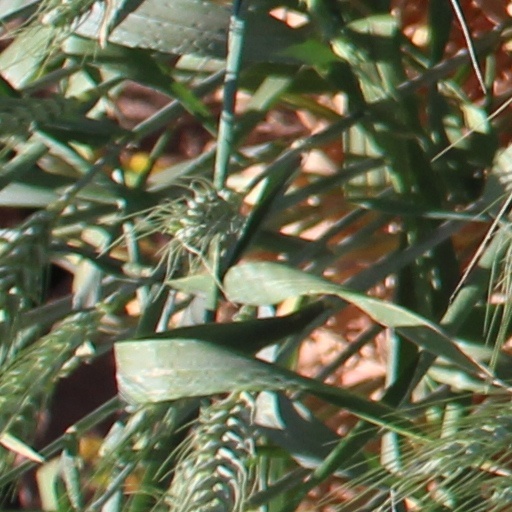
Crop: wheat